Japanese cruiser Tokiwa

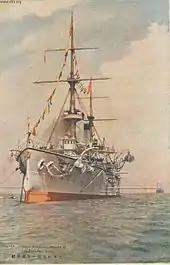
At anchor in a 1905 postcard

On 10 August, the ships at Port Arthur attempted a breakout to Vladivostok, but were turned back in the Battle of the Yellow Sea. Jessen was ordered to rendezvous with them, but the order was delayed. His three armored cruisers, , , and , had to raise steam, so he did not sortie until the evening of 13 August. By dawn he had reached Tsushima, but turned back when he failed to see any ships from the Port Arthur squadron. north of the island he encountered Kamimura's squadron, which consisted of four modern armored cruisers, , , , and "Tokiwa". The two squadrons had passed during the night without spotting one another and each had reversed course around first light. This put the Japanese ships astride the Russian route to Vladivostok.